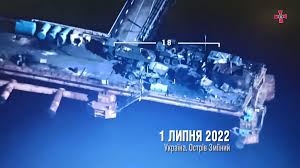
Label: Self Propelled Artillery